Haarlemmermeer

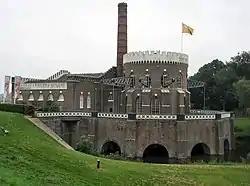
Pumping Station Cruquius

All of the pumping was done by steam mills, an innovation contrasting with the historic practice of draining polders using windmills. Three Cornish beam engines were imported from Hayle: the Leeghwater, the Cruquius (the largest Watt-design reciprocal stroke steam engine ever built and now a museum), and the . Pumping began in 1848, and the lake was dry by July 1, 1852; 800 million tons of water were actually discharged. At the first sale of the highest lands along the banks on 16 August 1853, about £28 per acre was paid; but the average price afterwards was less. The whole area of recovered from the waters brought in 9,400,000 guilders, or about £780,000, exactly covering the cost of the enterprise; so that the actual cost to the nation was only the amount of the interest on the capital, or about £368,000.